Science and technology in Germany

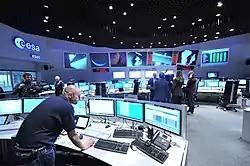
European Space Operations Centre (ESOC) in Darmstadt near Frankfurt

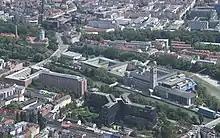
Aerial image of the science museum "Deutsches Museum" (center) in the city center of Munich on an island of the Isar river

Science and technology in Germany has a long and illustrious history, and research and development efforts form an integral part of the country's economy. Germany has been the home of some of the most prominent researchers in various scientific disciplines, notably physics, mathematics, chemistry and engineering. Before World War II, Germany had produced more Nobel laureates in scientific fields than any other nation, and was the preeminent country in the natural sciences. Germany is currently the nation with the 3rd most Nobel Prize winners, 115.